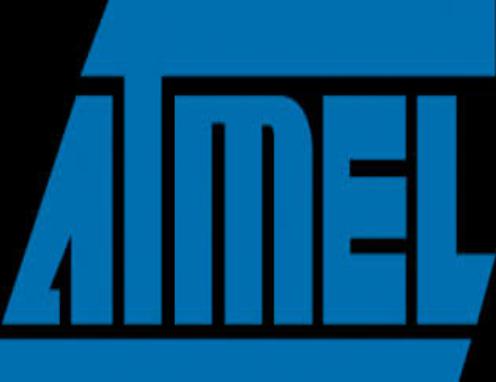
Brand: atamel
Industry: Medical